Transportation Expansion Project

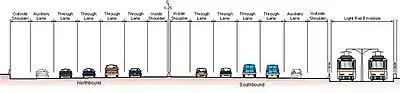
Lane Configurations for I-25 looking south, from Evans to Yale (Source:Federal Highway Administration Planning Toolkit - Case Study - Colorado)

Planning for the project began in June 1999. The passage of a law allowing the state Department of Transportation (CDOT) to use Transportation Revenue Anticipation Notes to borrow money based on federal funds the state had not yet been approved. The Colorado Department of Transportation (CDOT), Regional Transportation District (RTD), Federal Highway Administration and Federal Transit Administration soon signed a "Partnering Agreement" to work on the project, and voters approved the plan to run light rail through the corridor. Southeast Corridor Constructors, a joint venture between Omaha, Nebraska-based Kiewit Construction and Pasadena, CA-based Parsons Transportation Group won the design-build contract in May 2001. Construction began only a few months later in June 2001.